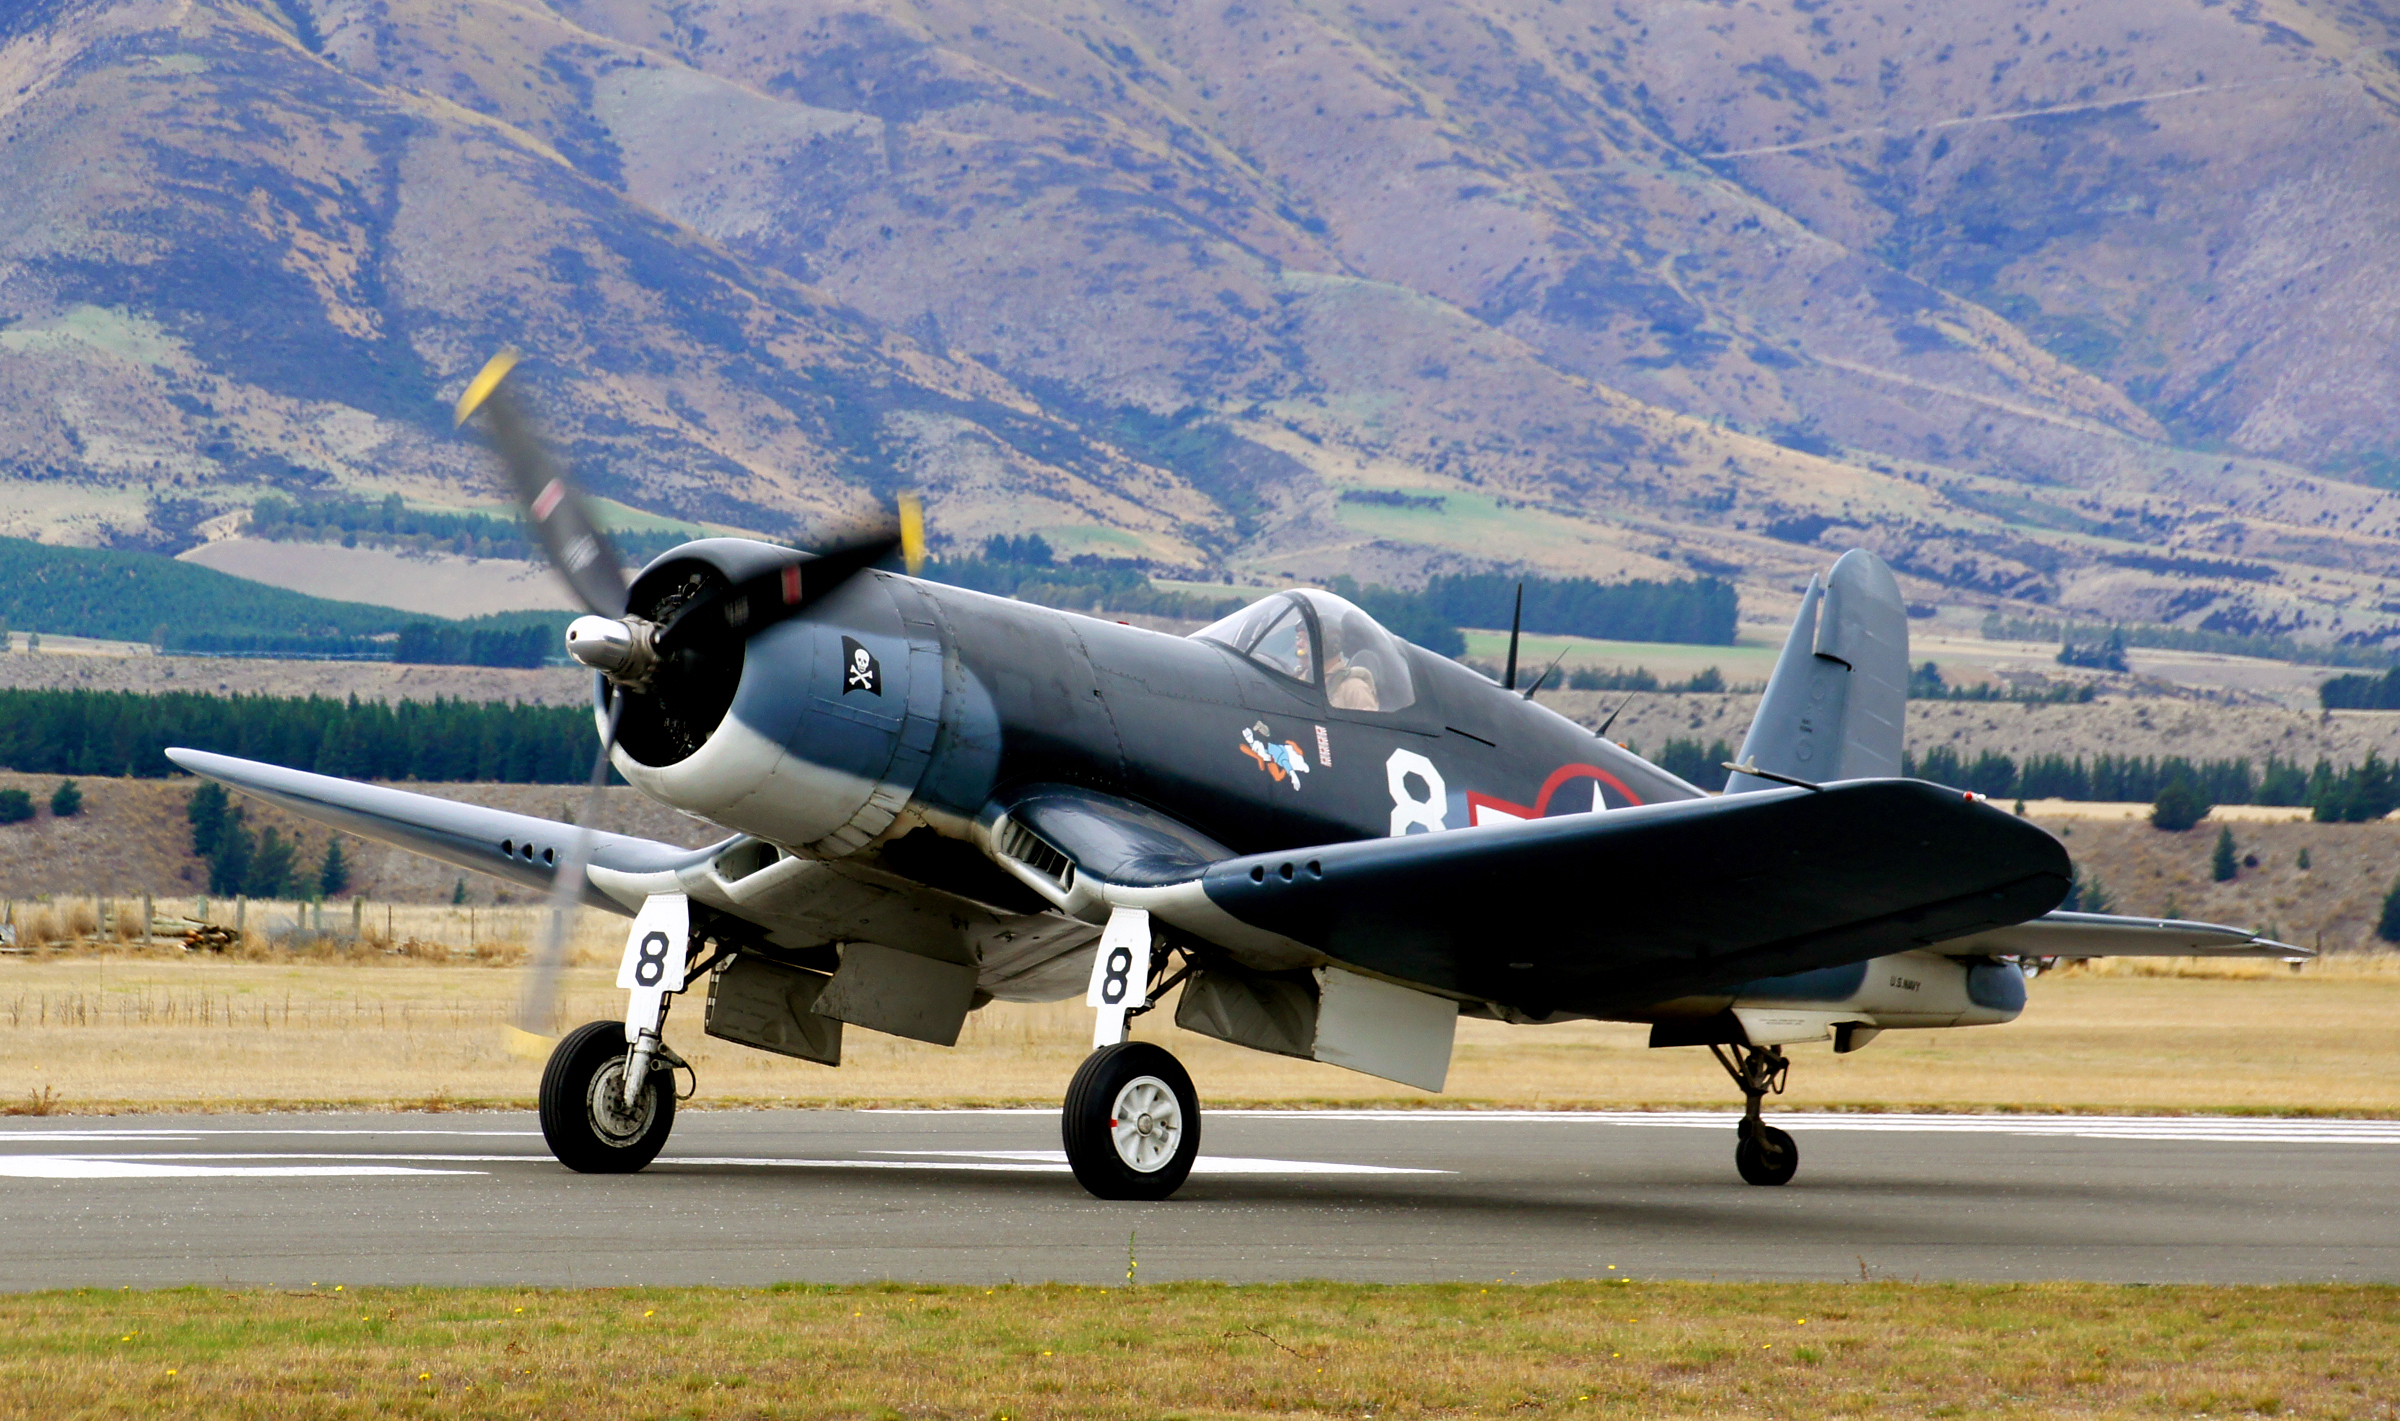
airplane, aircraft, vehicle, aviation, flight, warbirds, goodyearfg1dcorsair, sonydslra580, ww2fighter, air force, fighter aircraft, military aircraft, atmosphere of earth, aircraft engine, propeller driven aircraft, vought f4u corsair, supermarine spitfire, grumman f8f bearcat, curtiss p 40 warhawk, beechcraft model 18